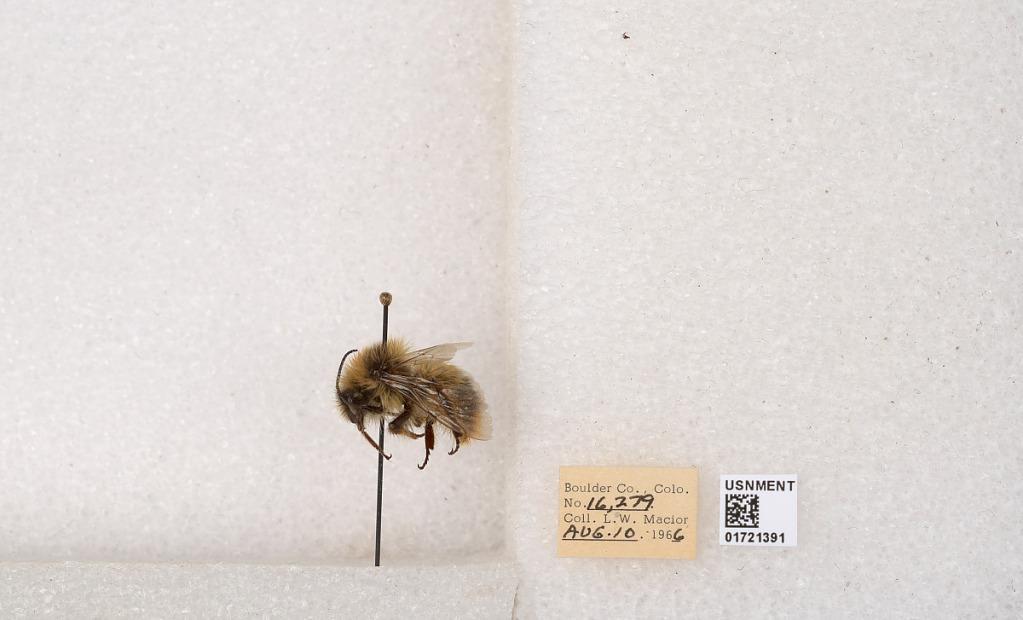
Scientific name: Bombus kirbyellus
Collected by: L. Macior
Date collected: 1966-8-10
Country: United States
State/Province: Colorado
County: Boulder
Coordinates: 40.0925, -105.358